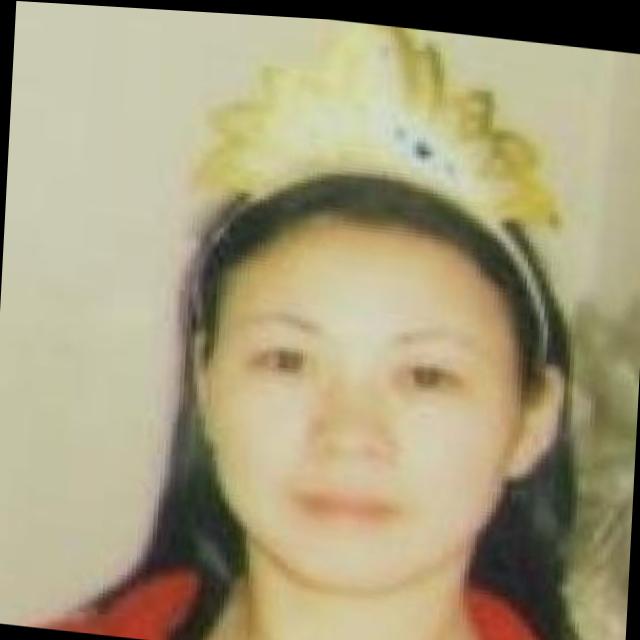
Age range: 21-44